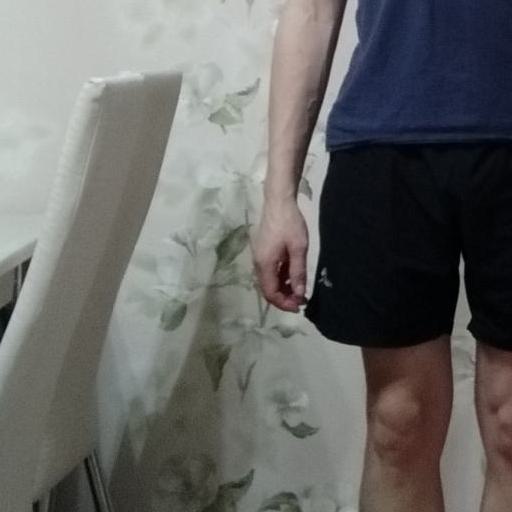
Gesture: no_gesture